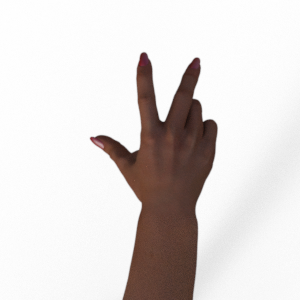
Label: scissors